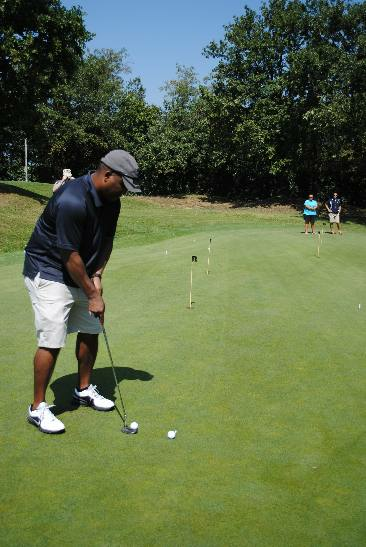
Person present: Yes